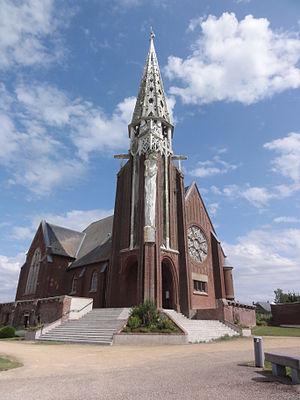
Jussy (Aisne) église Saint-Quentin
L'église Saint-Quentin de Jussy est une église située à Jussy, en France.
Jussy est une commune française située dans le département de l'Aisne, en région Hauts-de-France.